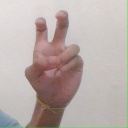
अक्षर: ई